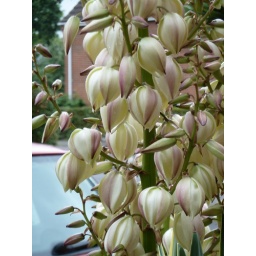
Yukka plant in flowers